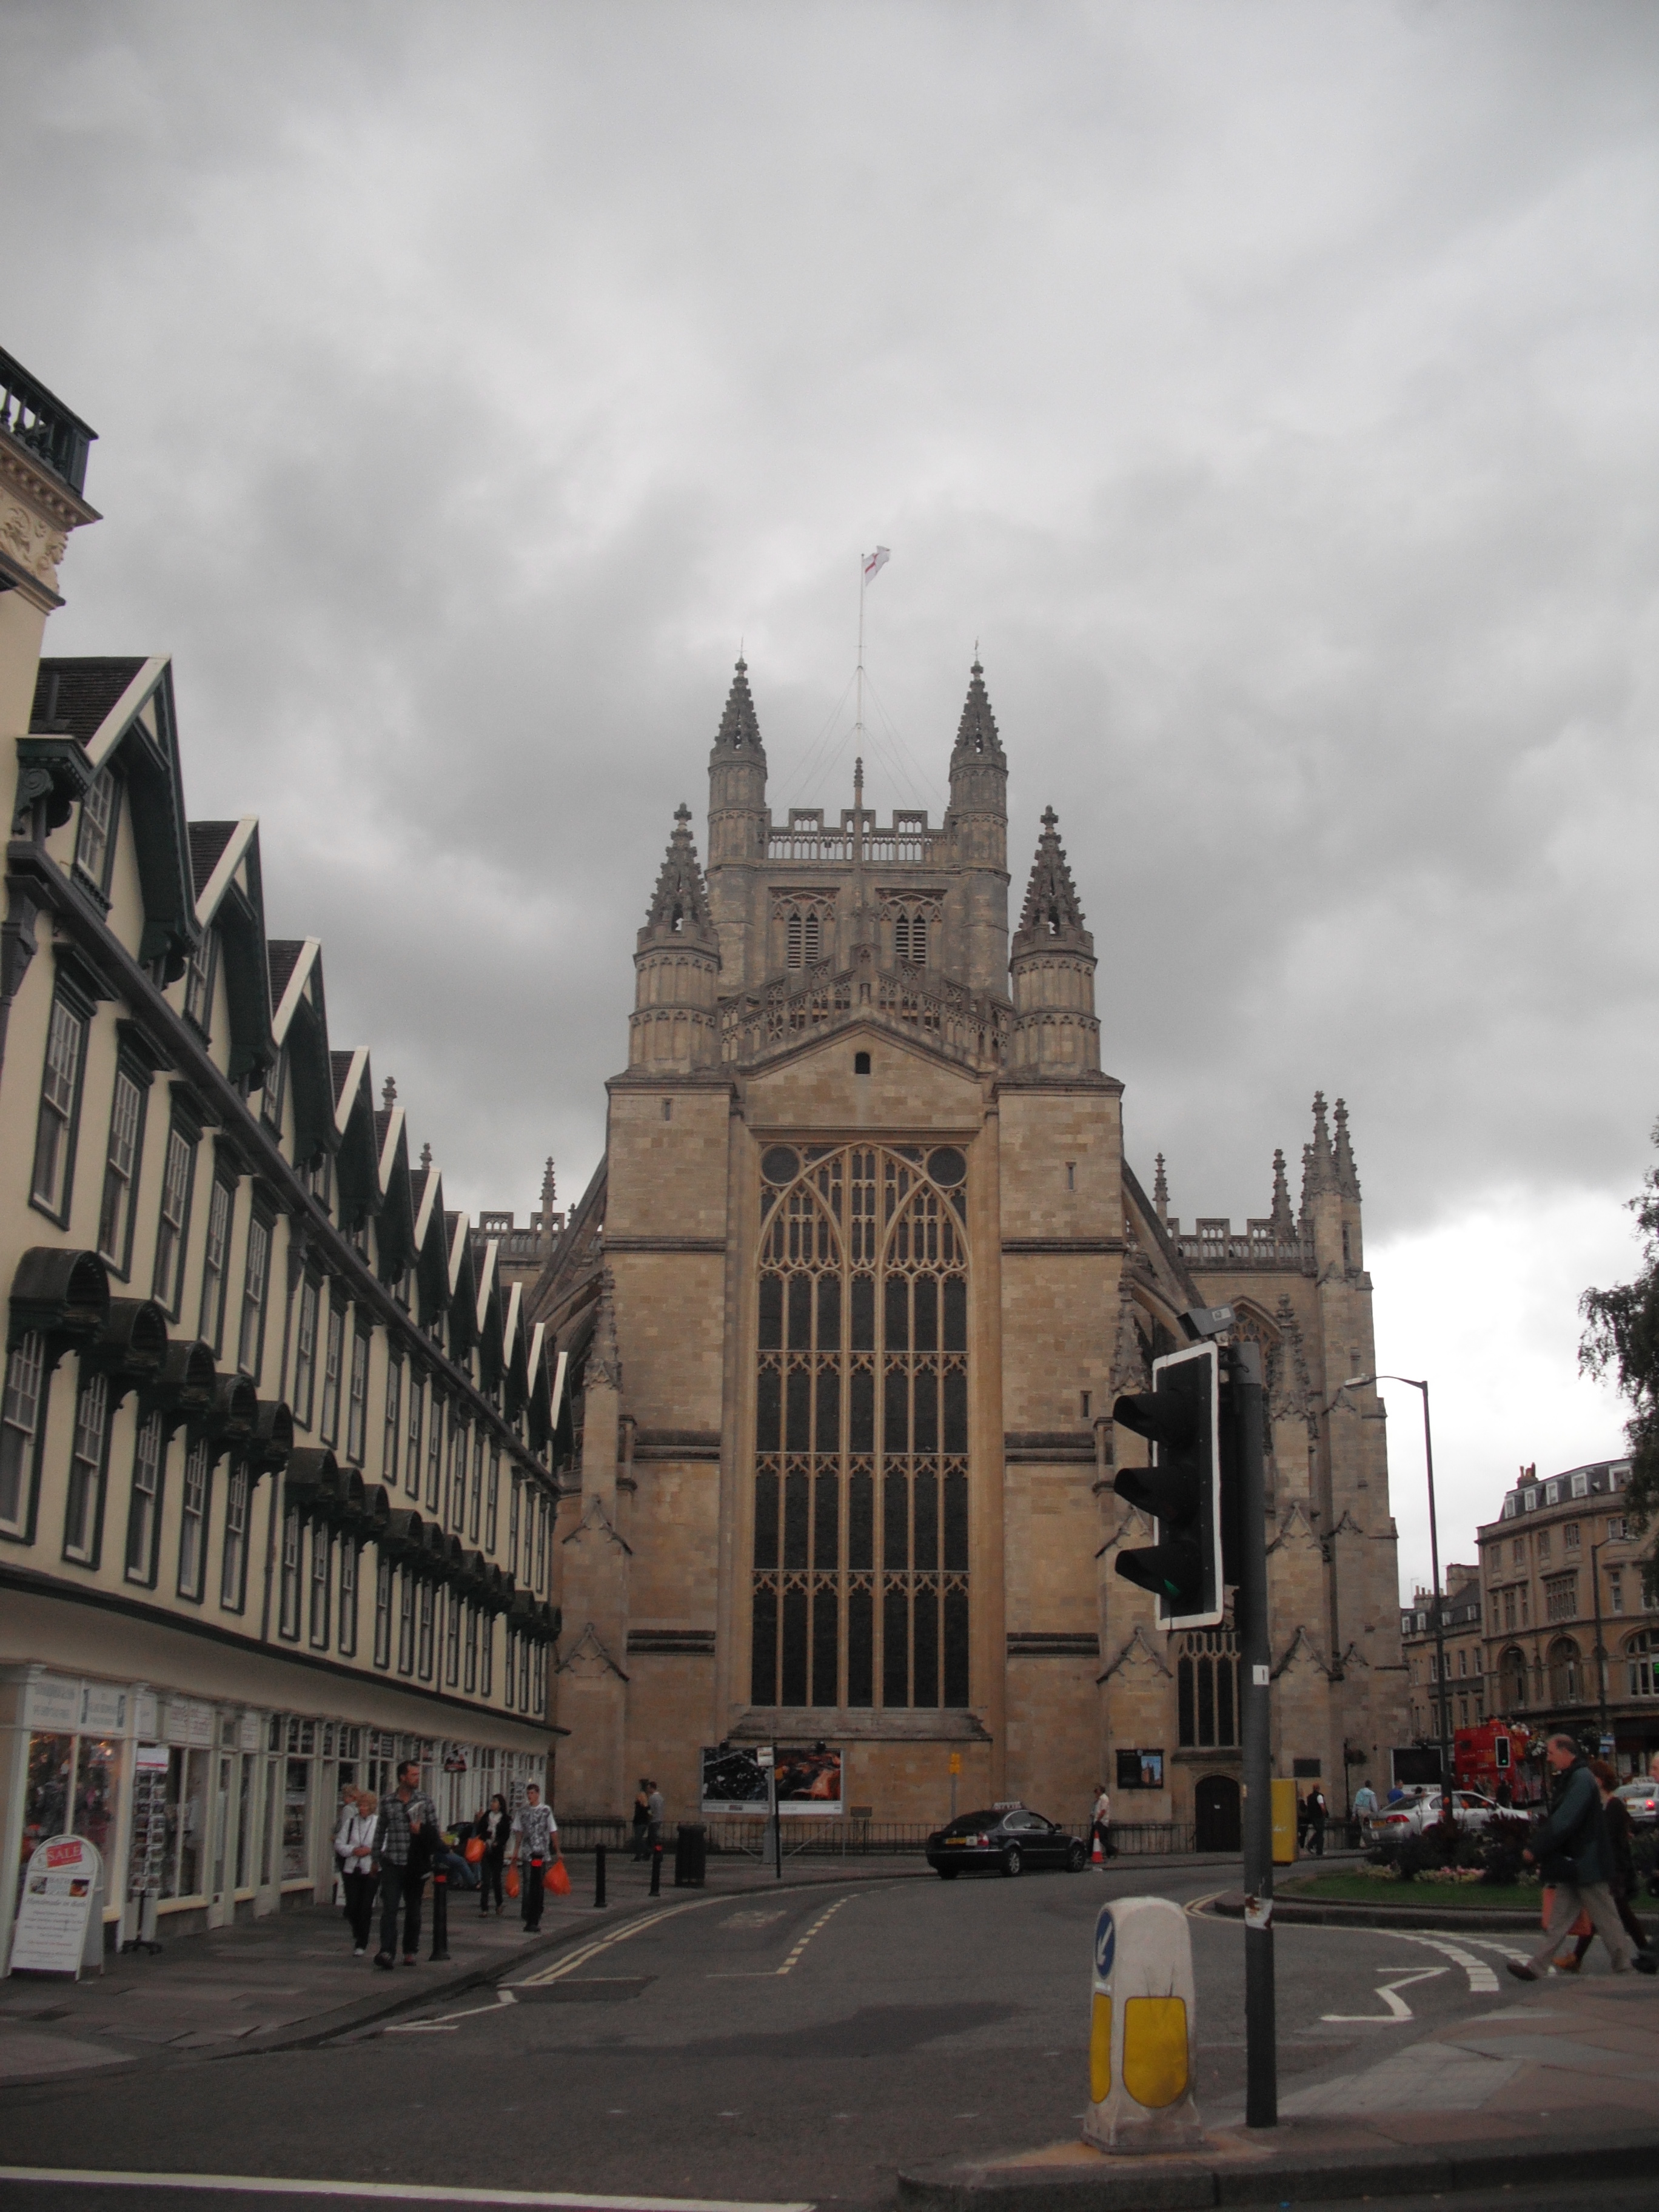
architecture, street, city, monument, cityscape, downtown, tower, plaza, landmark, facade, church, cathedral, place of worship, town square, metropolis, urban area